Eroica Variations

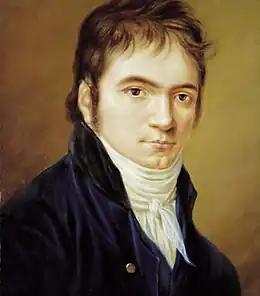
Beethoven by Christian Horneman, c. 1803

The Variations and Fugue for Piano in E major, Op. 35 are a set of fifteen variations (plus three "bonus" variations) for solo piano composed by Ludwig van Beethoven in 1802. They are commonly referred to as the Eroica Variations because a different set of variations on the opening bass line section were used as the finale of his Symphony No. 3 "Eroica" composed the following year.